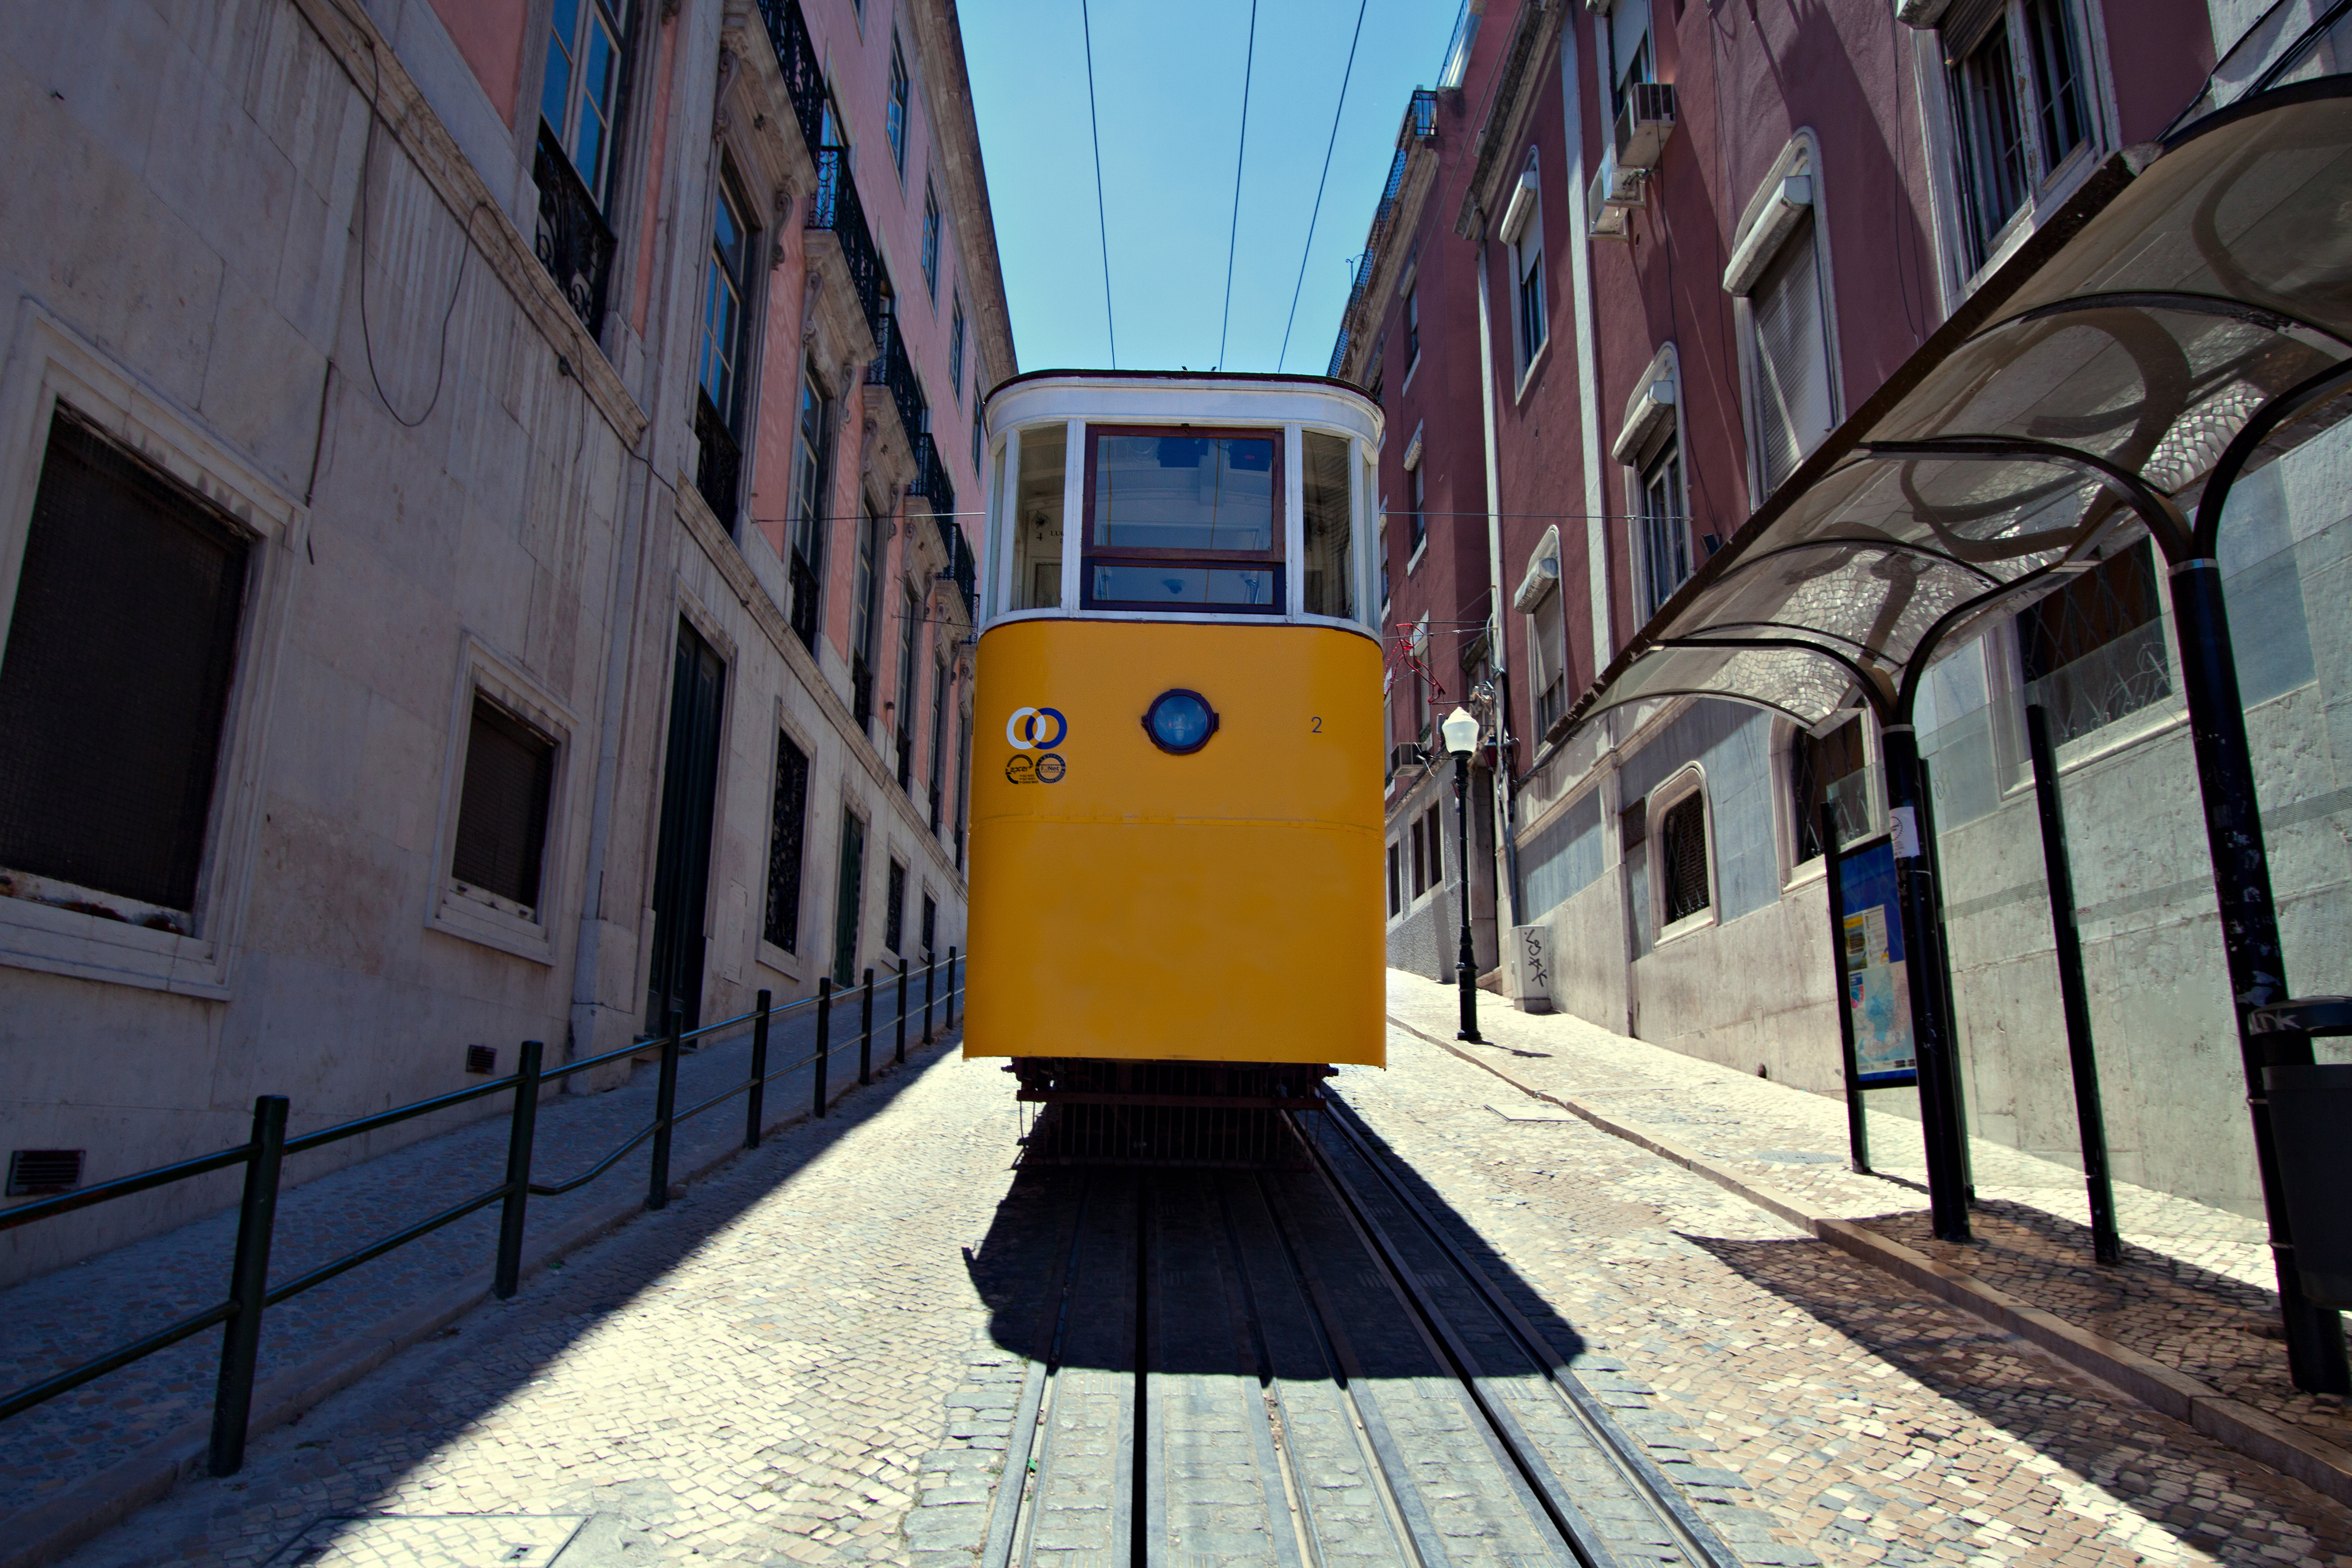
transport, mode of transport, yellow, vehicle, blue, rolling stock, line, architecture, public transport, street, train, electric blue, photography, track, railway, thoroughfare, railroad car, tram, symmetry, building, road, city, train station